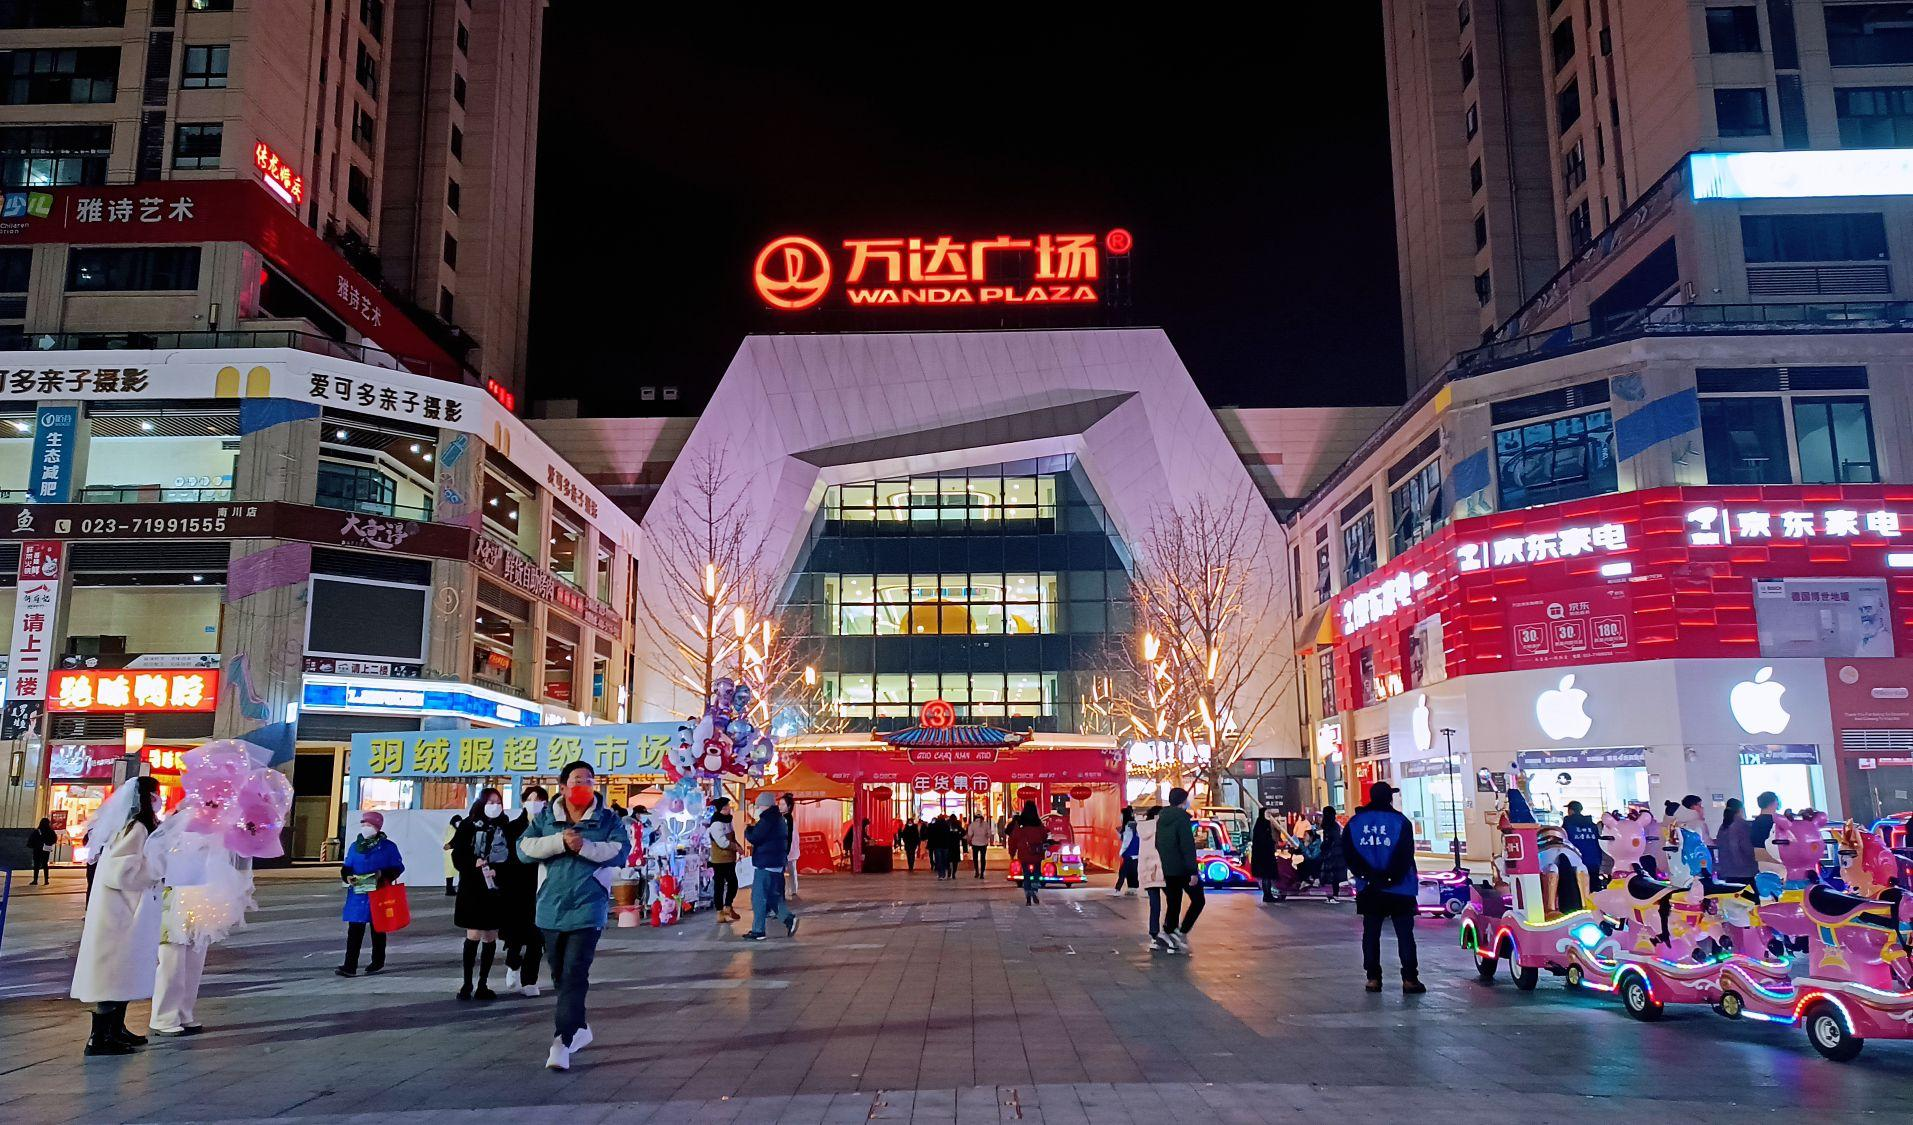
地标名称：万达广场(重庆南川店)
所在城市：重庆市·南川区